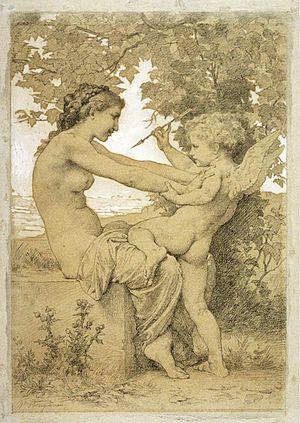
Le dard d'amour est une structure dure, longue et pointue, calcaire ou chitineuse, trouvée chez certains gastéropodes hermaphrodites, comme les escargots terrestres et les limaces. Le dard d'amour est uniquement produit par les animaux adultes, et sert lors des comportements sexuels, avant que l'accouplement n'ait lieu.